Anglo-Saxon brooches

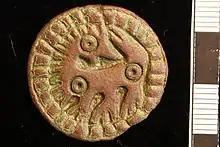
Backward turned animal brooch

Safety-pins are fairly uncommon in the seventh century. Made in silver or copper alloy, these simple clothing fasteners resemble modern day safety-pins. A single piece of wire is coiled at the top of the brooch and forms the spring to the pin. Beginning in the eighth century, this form of brooch evolved into the strip brooch.